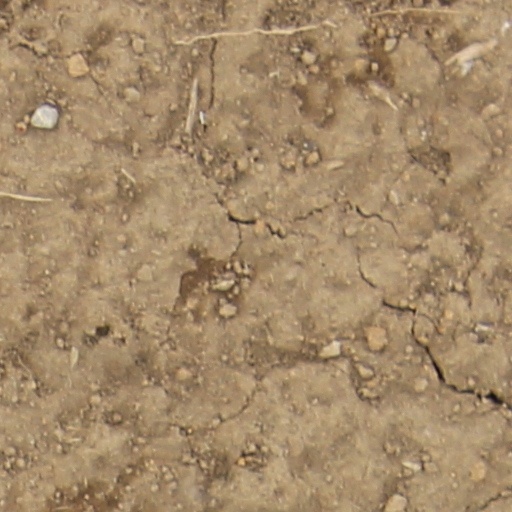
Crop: wheat